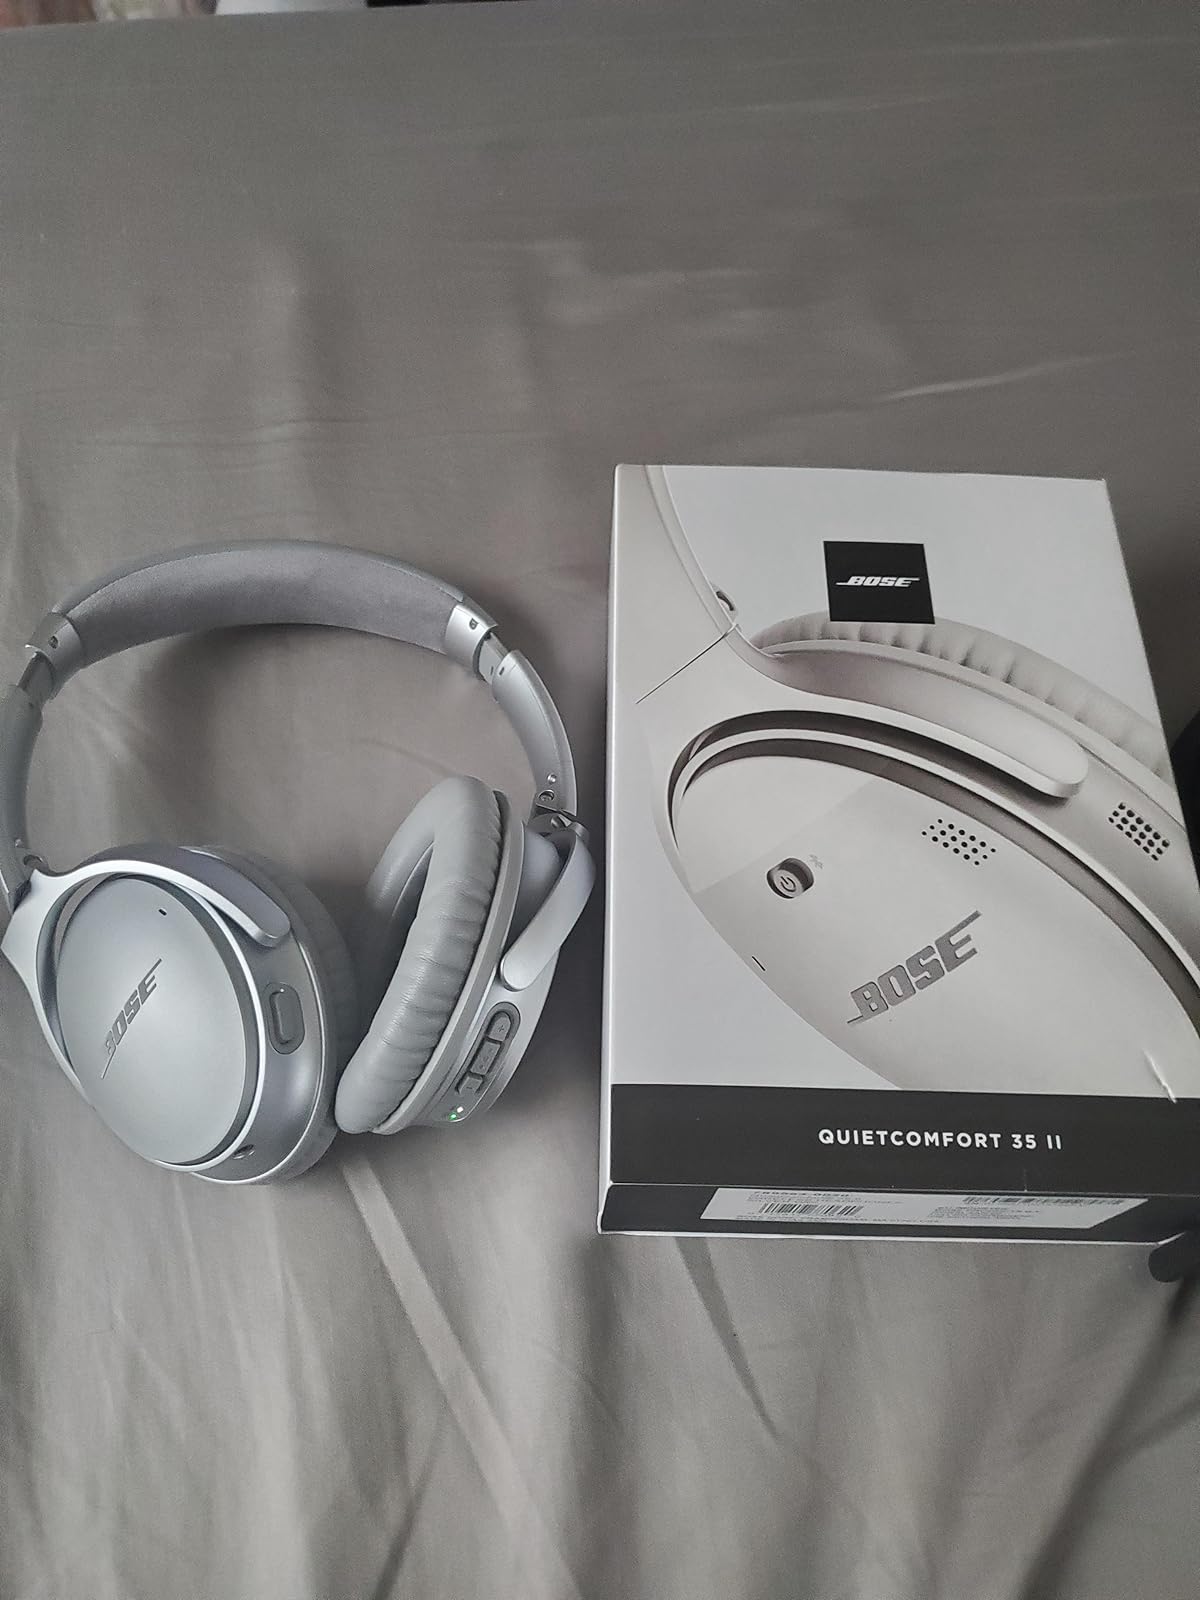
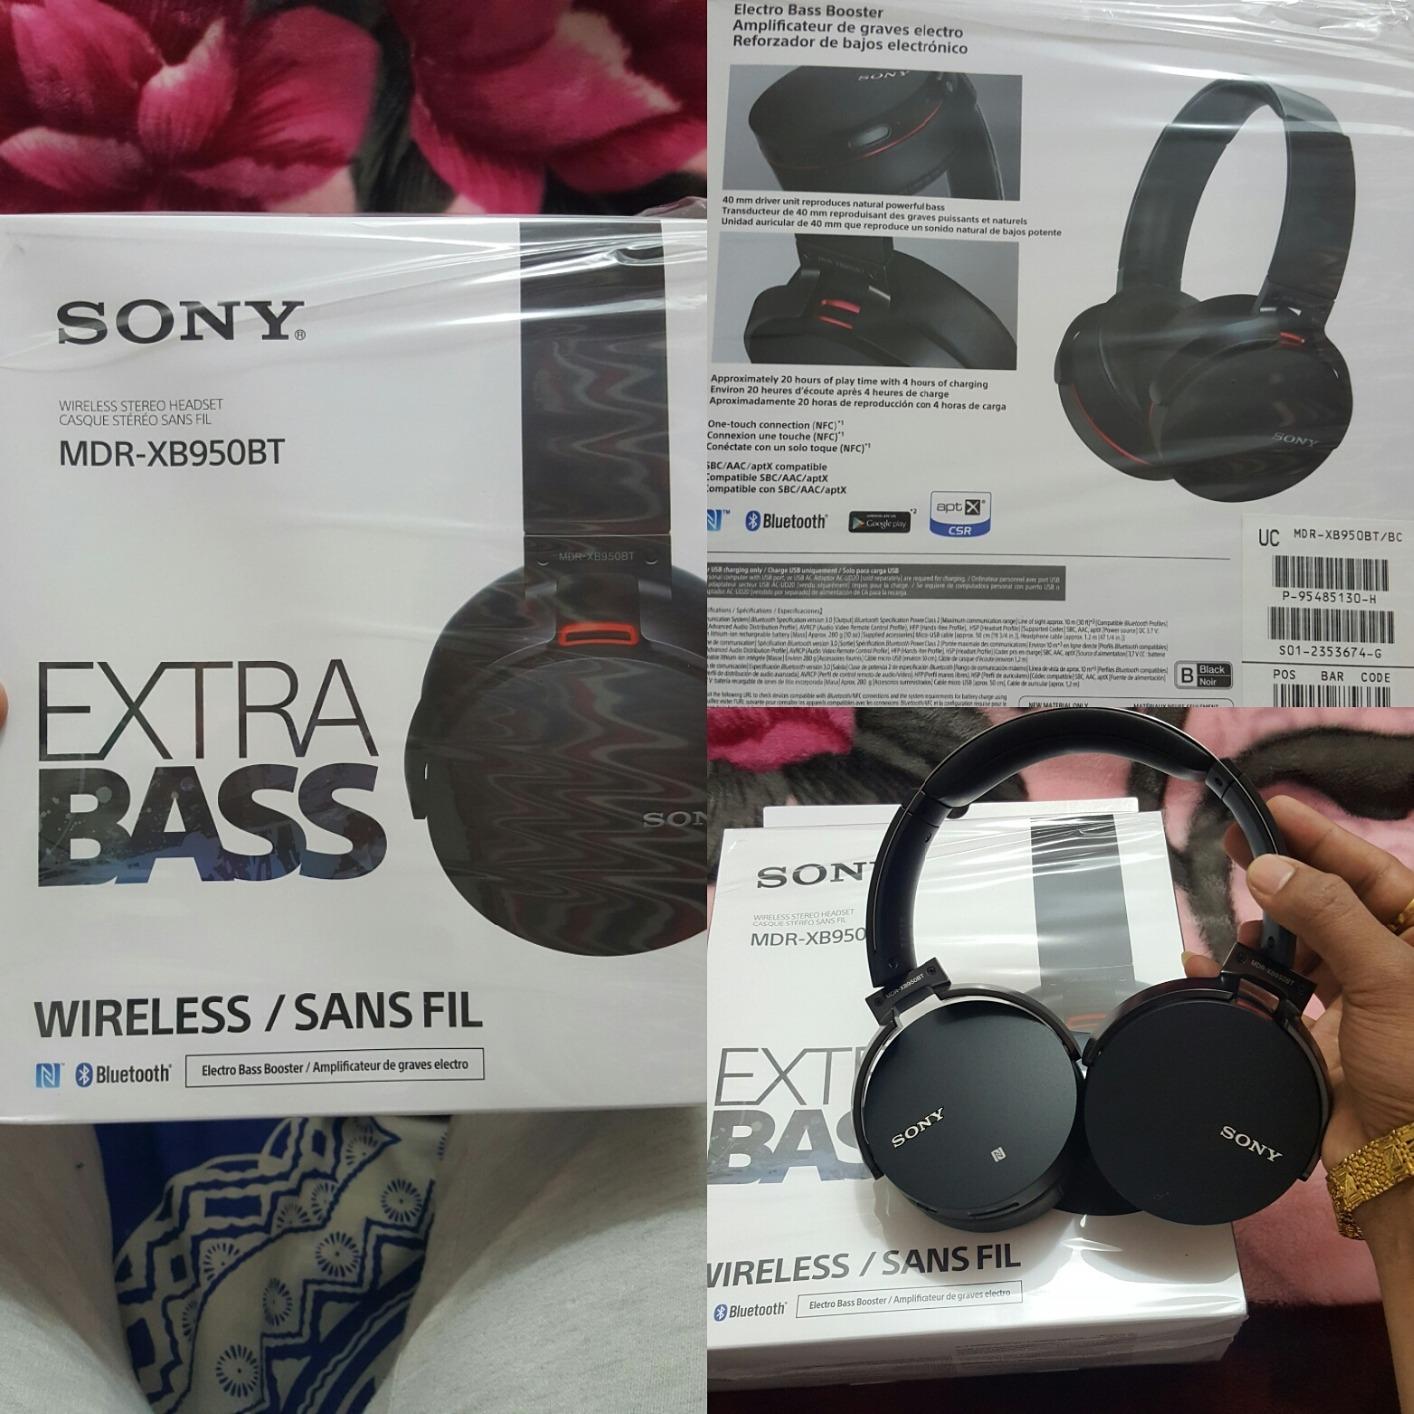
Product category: headphones
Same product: no